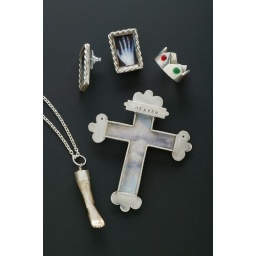
sterling silver, porcelin, silver leaf, computer decals under resin, enamel - photo by R. Schreiber